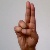
The image shows a hand gesture representing the letter 'U' in Indian Sign Language.